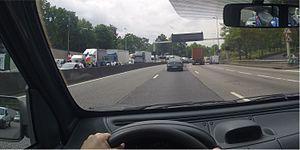
forains organisant une opération escargot sur le boulevard périphérique intérieur le 26 mai 2016
Une opération escargot est une action consistant à provoquer un ralentissement important de la circulation, voire un blocage, à des fins revendicatives.